Bunker buster

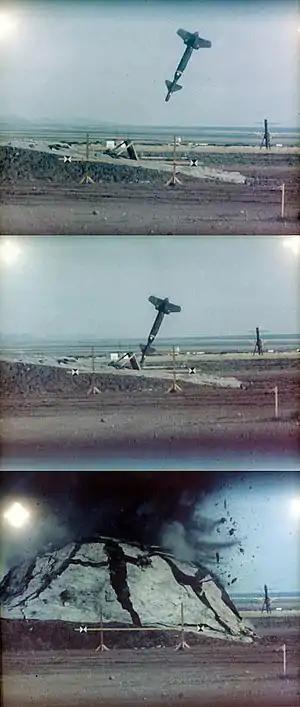
US-made bunker buster GBU-24 Paveway III on a weapons test

The US BLU-109 bomb is intended to penetrate concrete shelters and other hardened structures before exploding. It entered service in 1985. Israeli F-15I fighter jets are believed to have used BLU-109s in the strikes that killed Hezbollah leader Hassan Nasrallah in Beirut on 27 September 2024.